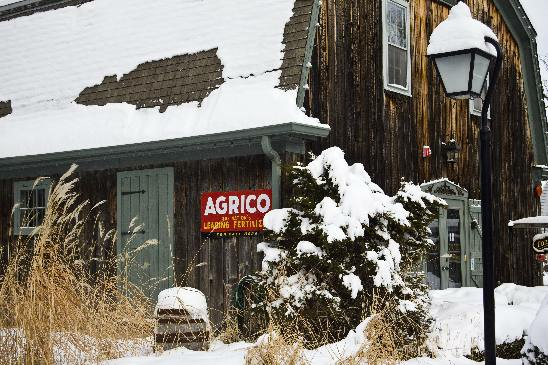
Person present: No